Forest Fletcher

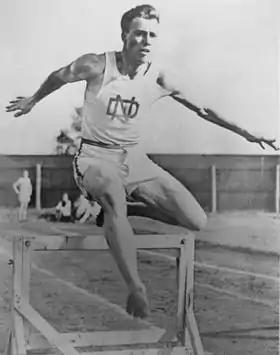
Forest Fletcher running hurdles

Married to Laura Powell Tucker (1892-1986) of Lexington, Virginia, he was the father of Rosa Fletcher Crocker, Henrietta Fletcher Horan, and Forest Fletcher, Jr.